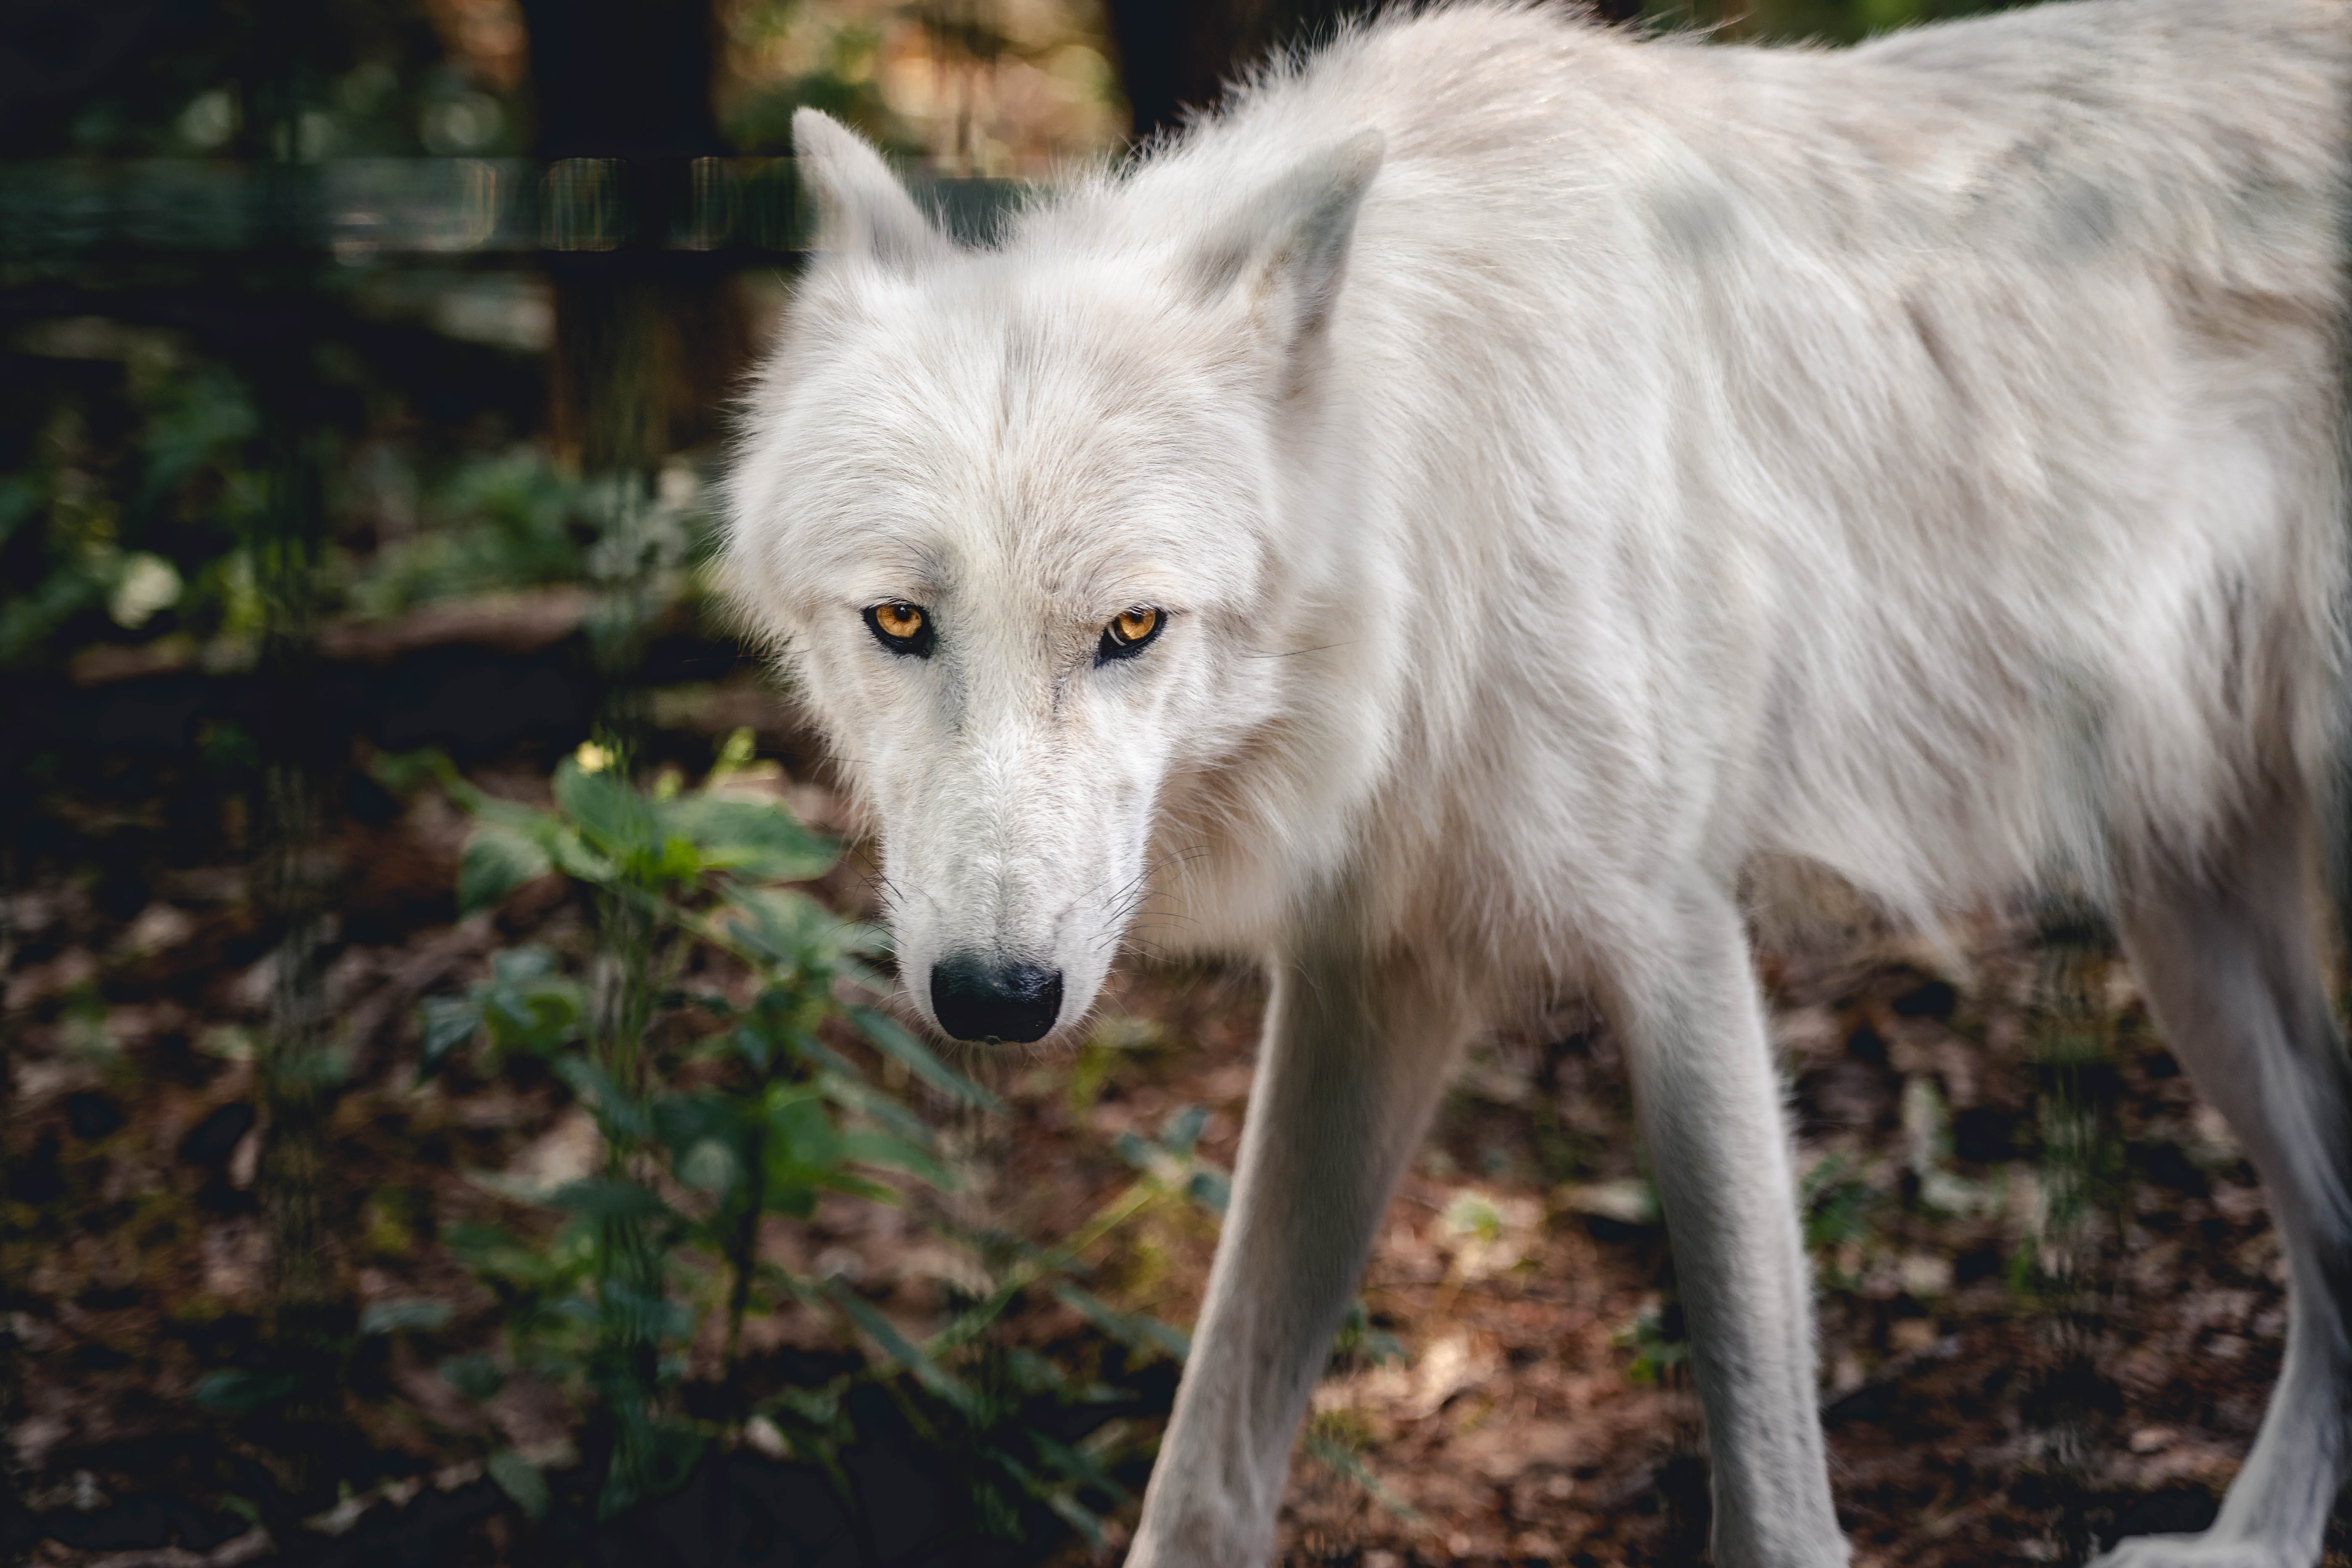
mammal, vertebrate, canidae, dog, dog breed, wildlife, carnivore, wolfdog, wolf, canis lupus tundrarum, snout, canis, czechoslovakian wolfdog, berger blanc suisse, tamaskan dog, northern inuit dog